Marc Staal

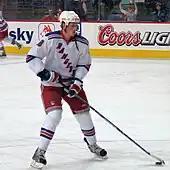
Staal with the Rangers during his rookie season in the NHL, January 2008

On October 4, 2007, Staal made his National Hockey League debut for the New York Rangers, as well as for head coach Tom Renney, who would use him in that first season primarily in a defensive role. Staal would record his first NHL point against the Washington Capitals on November 1, 2007, when Chris Drury deflected his shot in for a goal, earning Staal an assist. Staal scored his first NHL goal on November 14, 2007, against the New Jersey Devils at the Prudential Center. His wrist shot from the left faceoff circle sailed over the outstretched glove of goaltender Martin Brodeur and deflected in off the crossbar. Assisting on his first goal in the NHL were teammates Scott Gomez and Brendan Shanahan. During 2007–08, Staal was one of 16 rookies selected to participate in the YoungStars competition at the 2008 NHL All-Star Game in Atlanta, where he scored a goal and added an assist. Staal finished his rookie season with ten points on the strength of two goals and eight assists; he also established himself as a reliable defender, posting a positive plus/minus rating at +2, as the Rangers qualified for the Stanley Cup playoffs. He saved his best for the playoffs, with his first NHL playoff goal and two assists to help the Rangers defeat the Devils in five games during the Eastern Conference Quarter-finals. The goal was important — in the pivotal Game 4, Staal's slapper broke a 3–3 deadlock late in the third period and stood to be the game-winning goal in a 5–3 victory that gave the Rangers a 3–1 lead in the series. Like his first regular-season goal, it also came against Martin Brodeur. However, despite their win over the Devils in the Conference Quarterfinals, the Rangers would fall to his younger brother Jordan's team, the eventual Stanley Cup runner-up Pittsburgh Penguins, in the Eastern Conference Semi-finals.